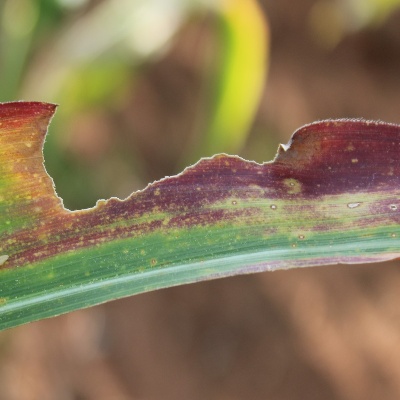
Crop: Maize
Condition: leaf blight